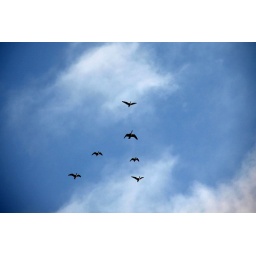
Flock of Canadian Geese flying low over our house